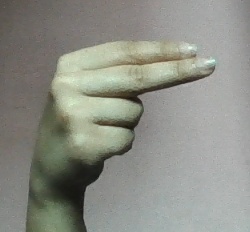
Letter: ain